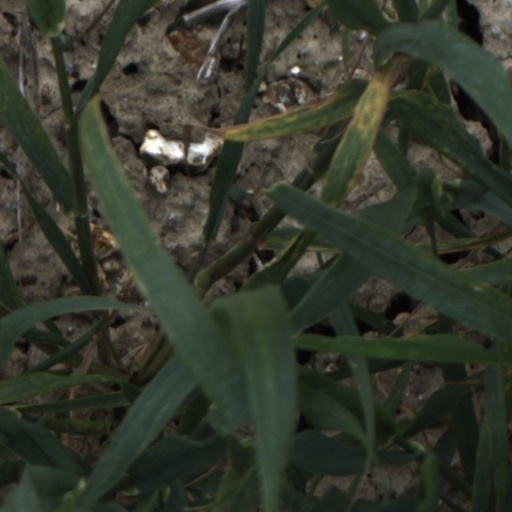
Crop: wheat